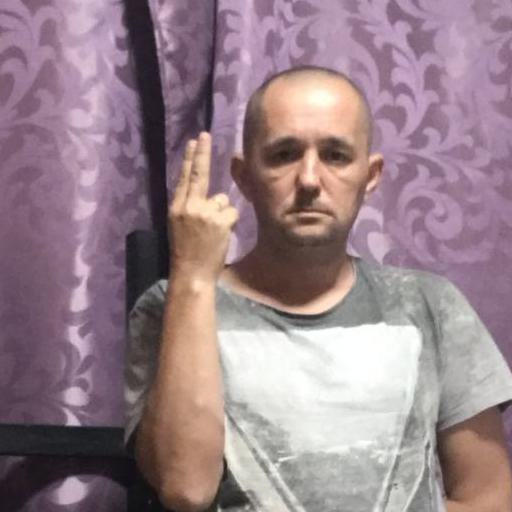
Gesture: two_up_inverted